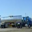
Label: truck